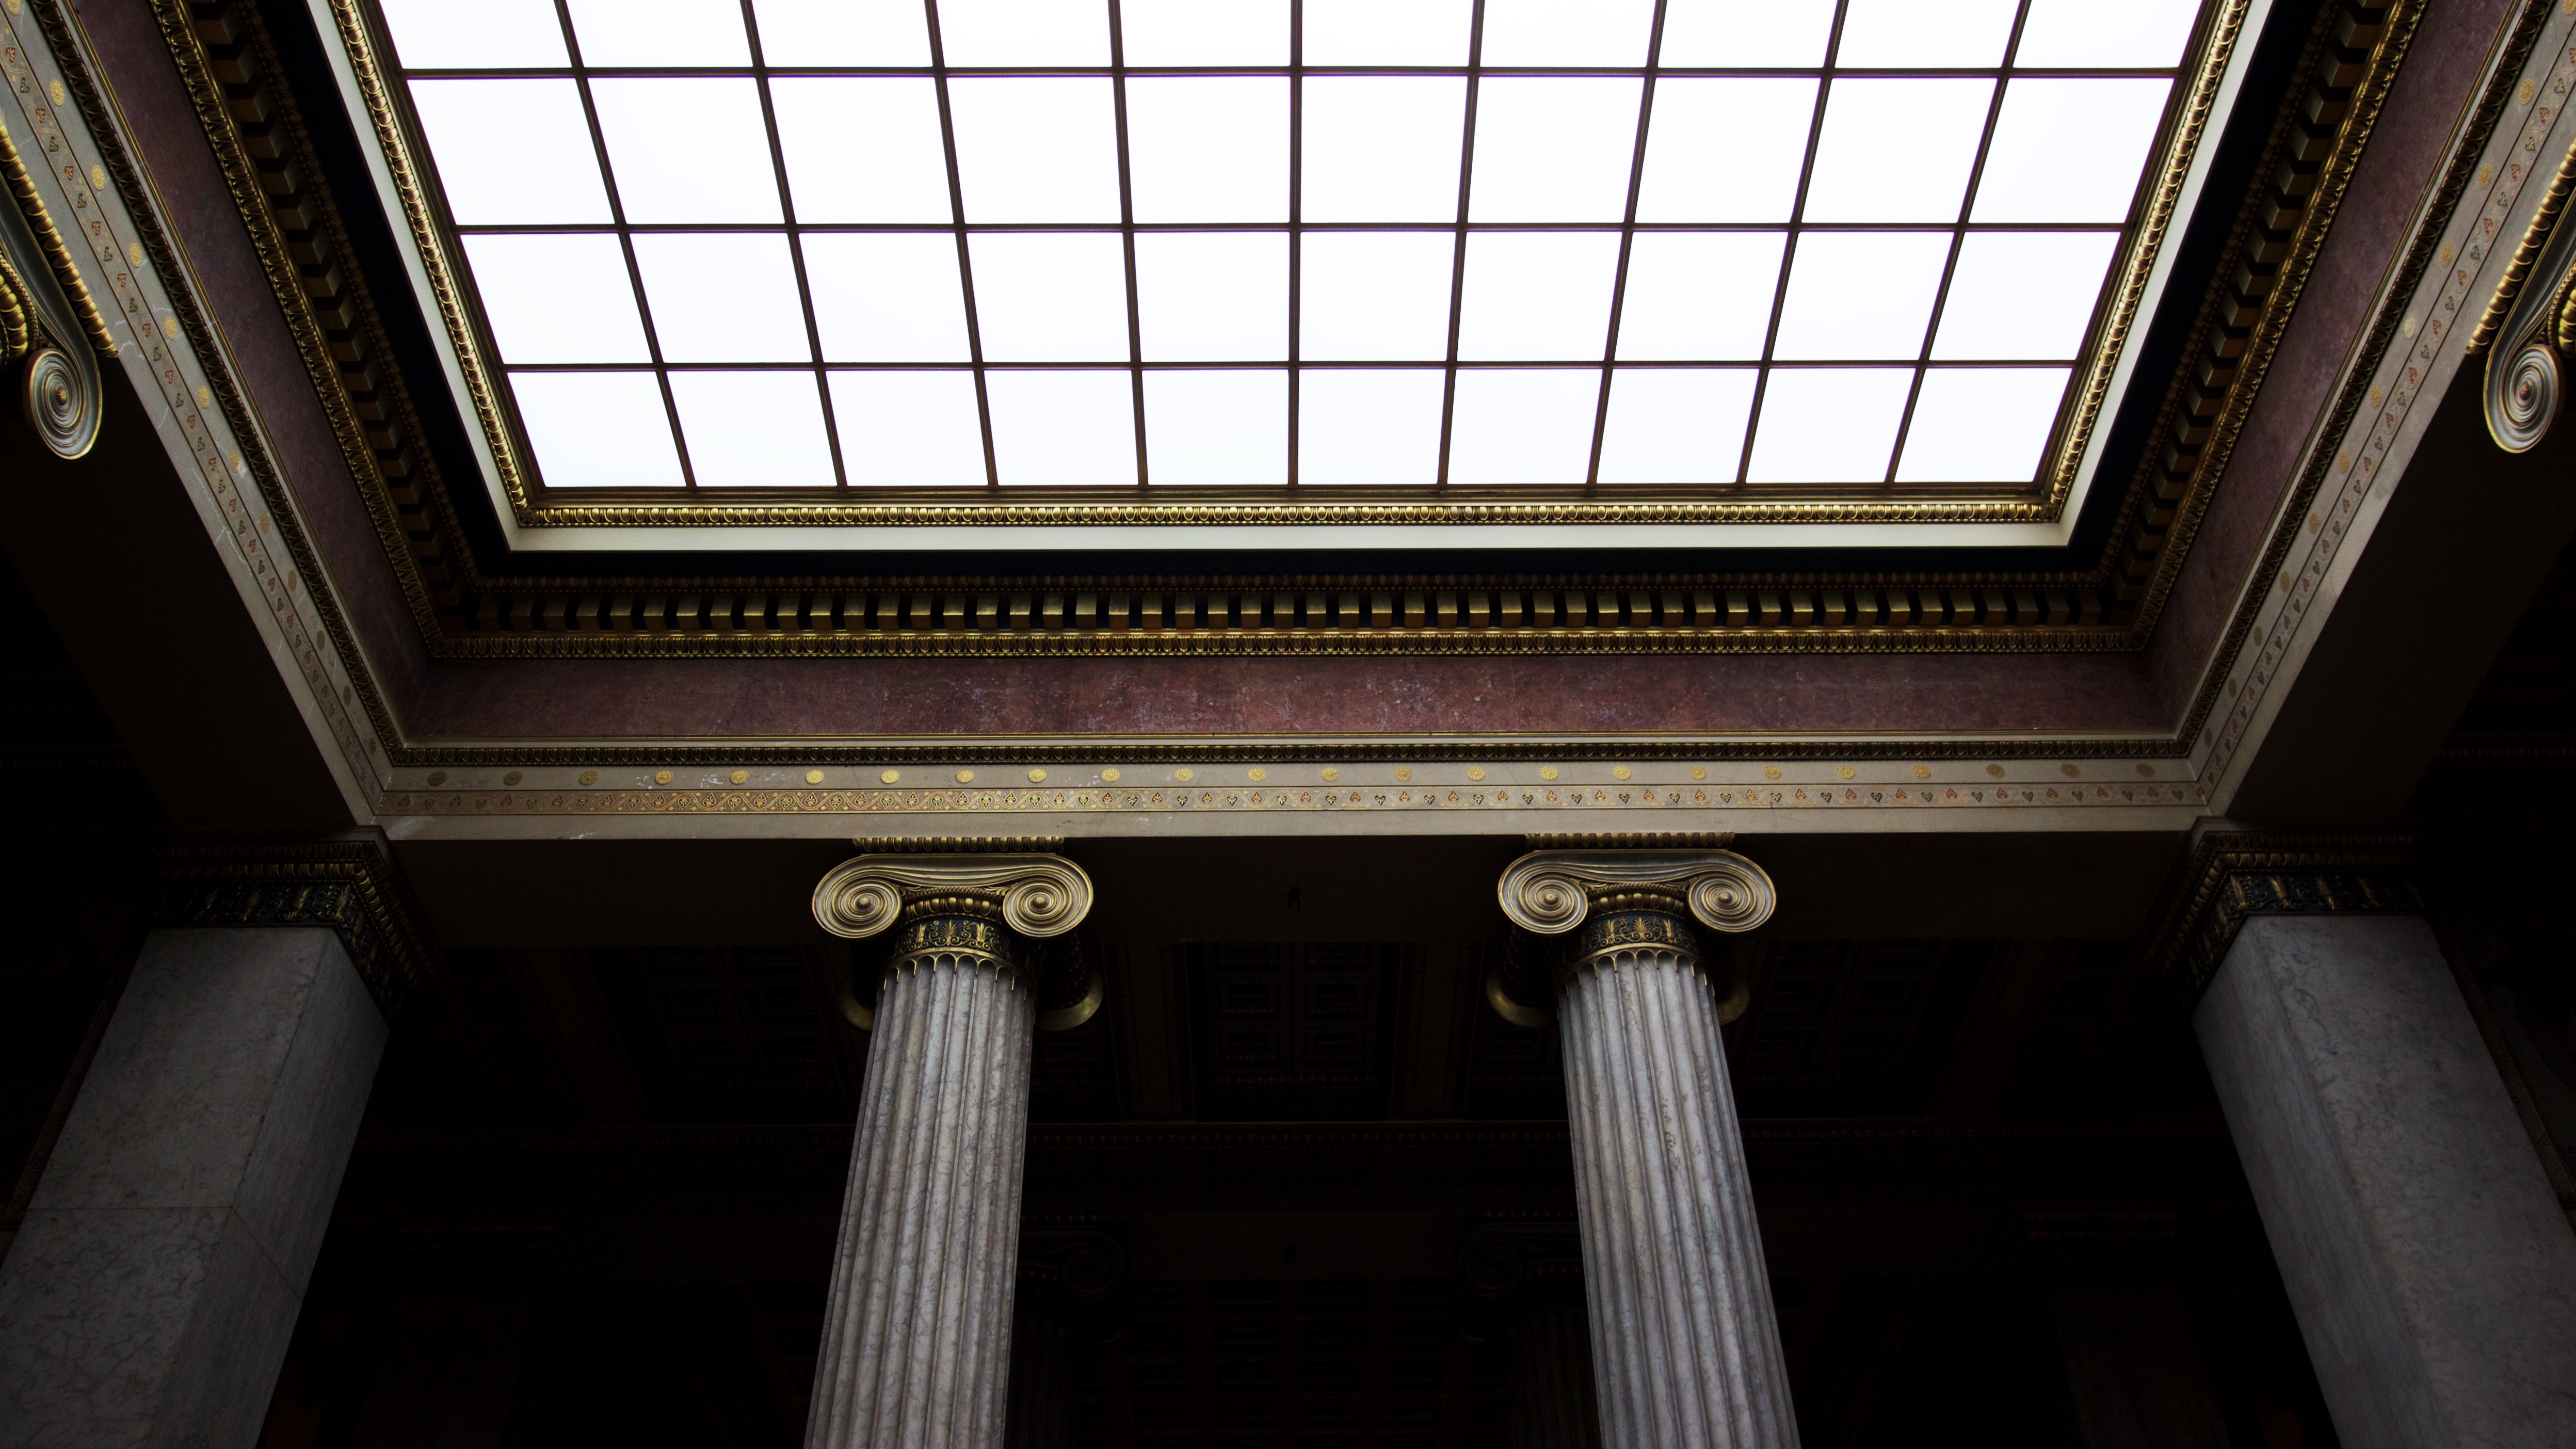
light, architecture, window, building, ceiling, pillar, column, room, lighting, interior design, daylighting, window covering